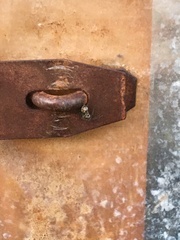
Species: Parasteatoda_tepidariorum